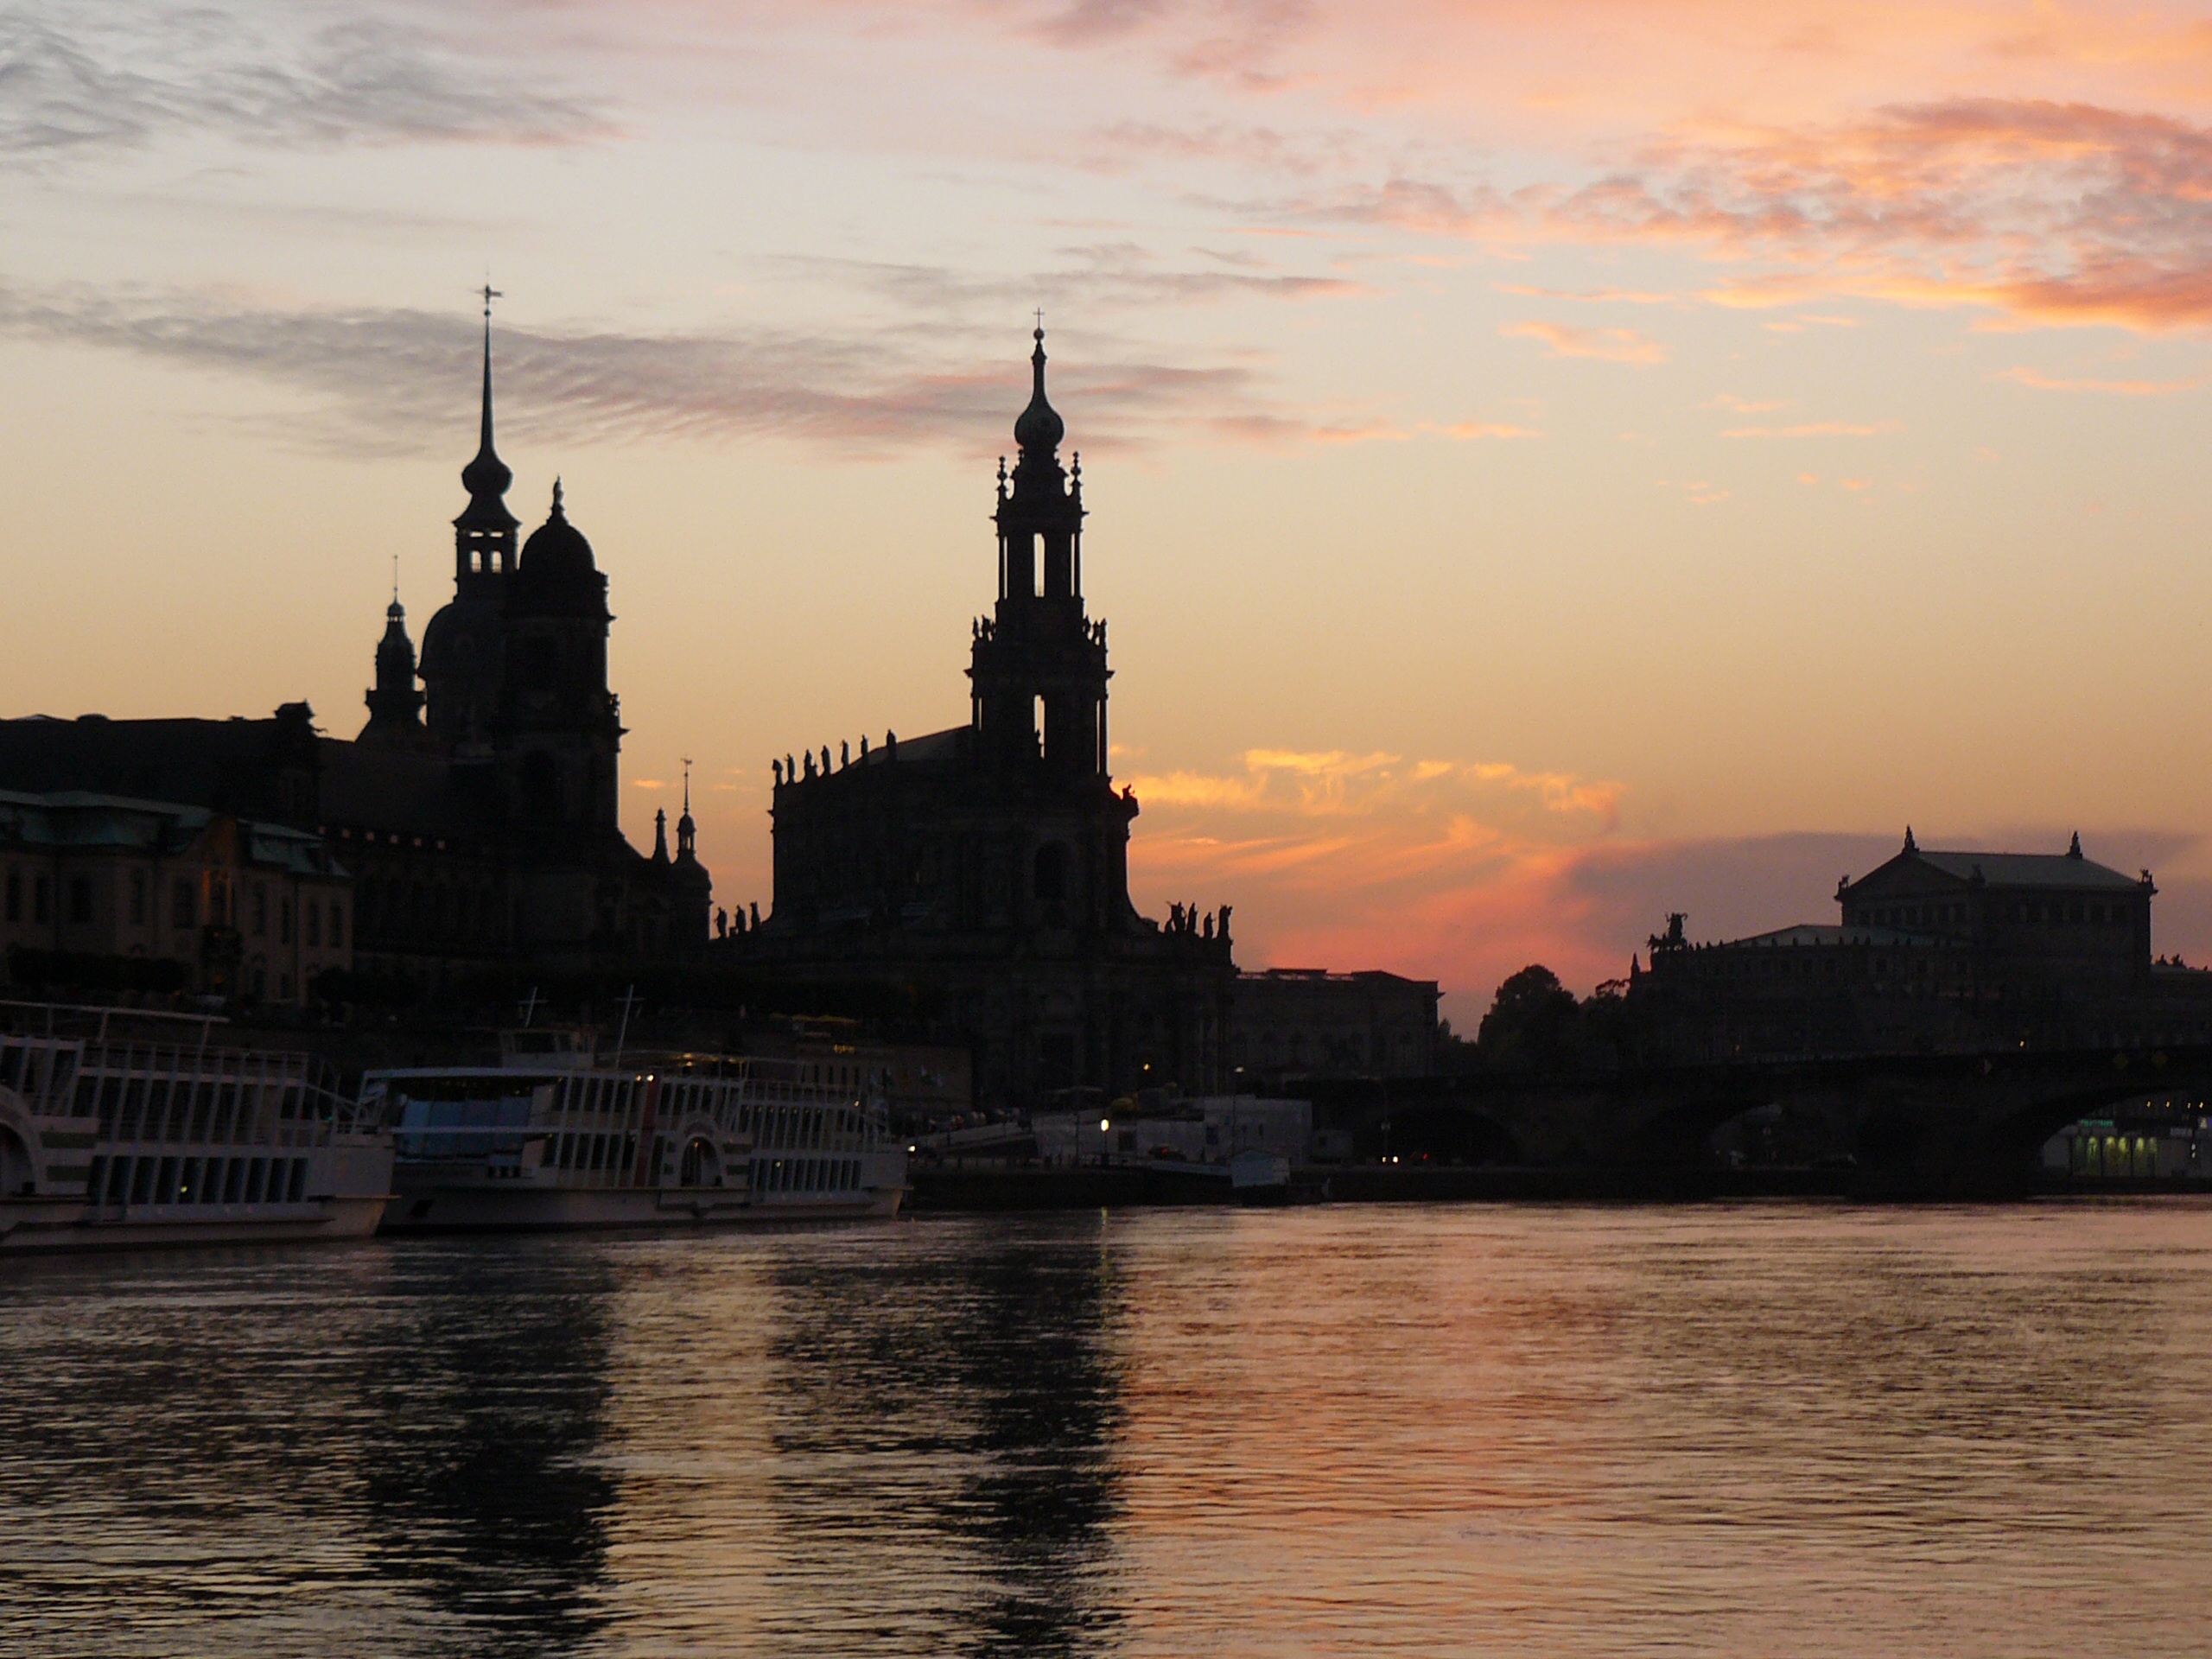
sea, horizon, sunrise, sunset, skyline, night, morning, building, dawn, city, river, cityscape, dusk, evening, reflection, tower, landmark, old town, temple, elbe, frauenkirche, dresden, paddle steamer, king river